Andrea Thompson

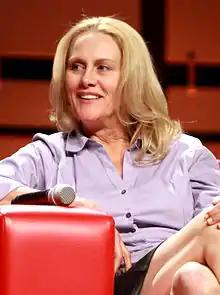
Thompson in 2013

Rebecca Andrea Thompson (born January 6, 1960) is an American actress, known for her roles on the television series "Falcon Crest", "Babylon 5", "JAG", "24", and "NYPD Blue".